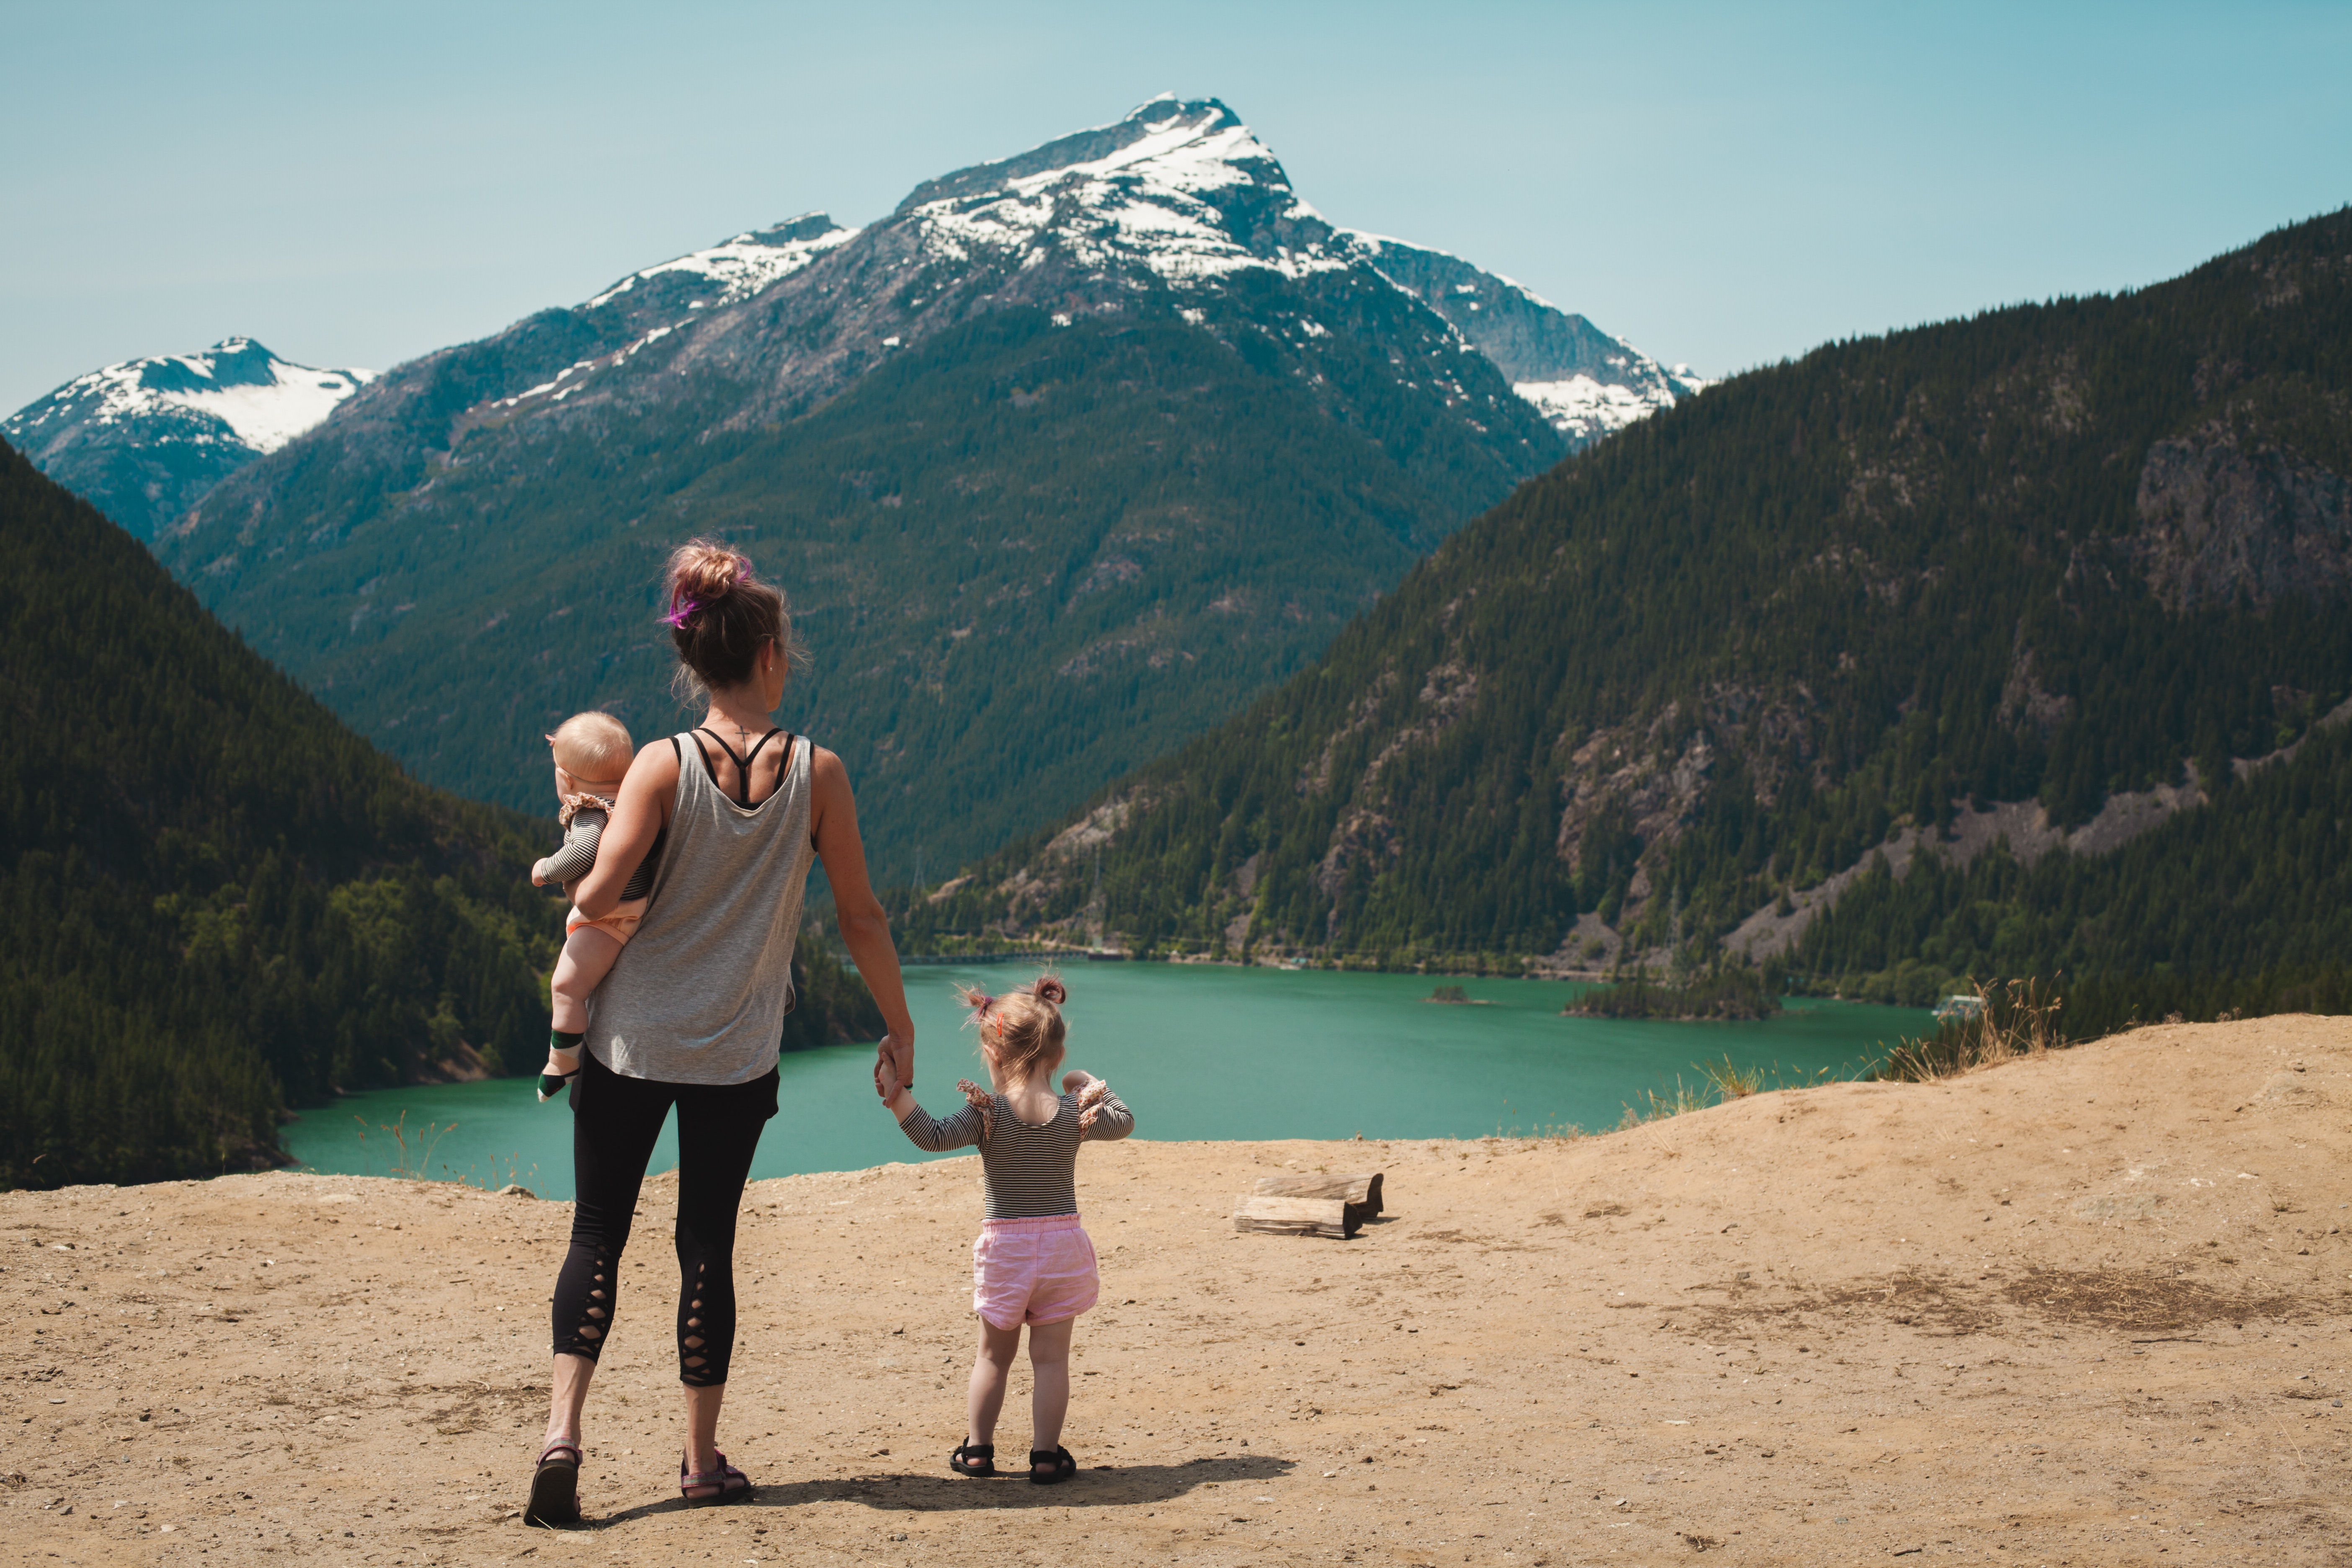
mountainous landforms, mountain, sky, wilderness, lake, vacation, mountain range, tourism, water, tree, travel, summer, alps, hill, fjord, fun, national park, leisure, landscape, coast, river, cloud, glacial lake, reservoir, hill station, sea, ridge, beach, lake district, crater lake, valley